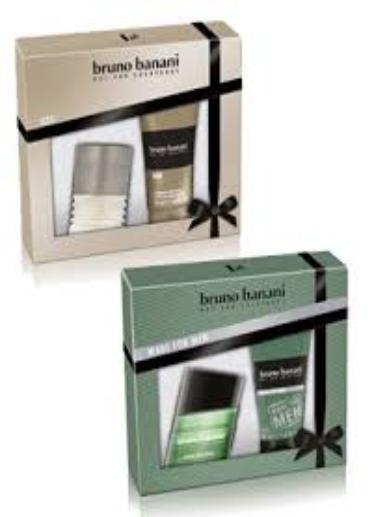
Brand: Bruno Banani
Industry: Necessities